Ubungo I Thermal Power Station

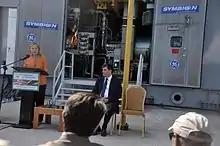
Secretary Clinton Delivers Remarks at the Ubungo Power Plant in Tanzania

Ubungo I Thermal Power Station, also known as the Ubungo Power Plant, is a natural gas-fueled power plant located in Ubungo of Ubungo District in Dar es Salaam Region of Tanzania. It began commercial operations on 30 July 2008 with an installed capacity of .